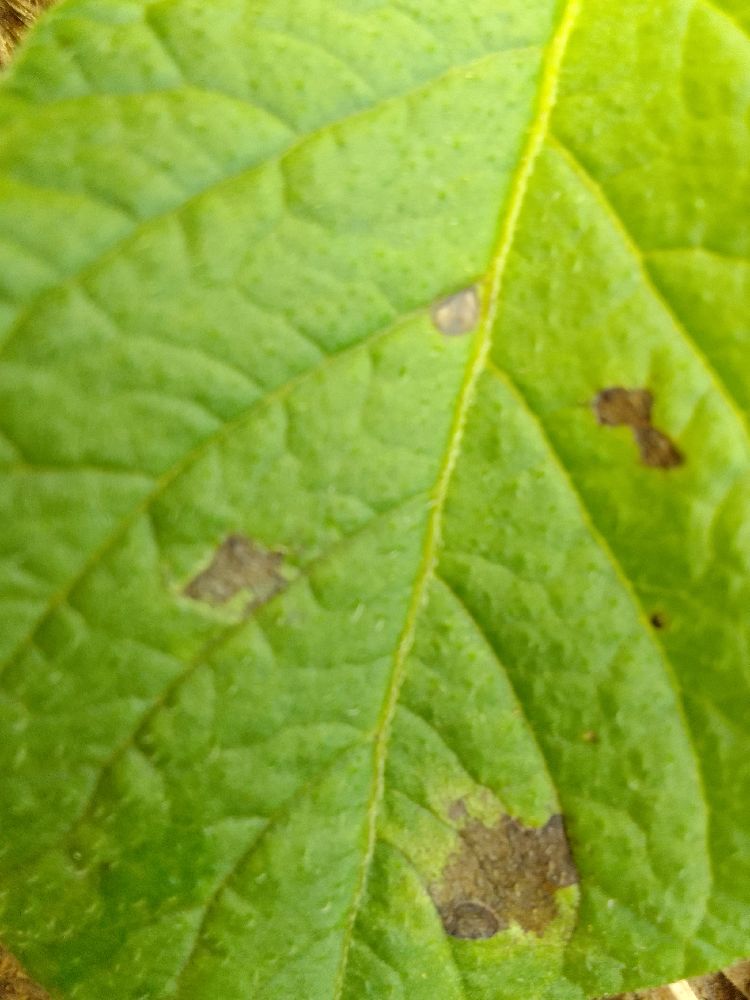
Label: Early blight